Makassar War

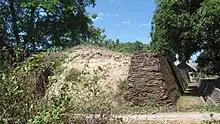
Remnants of the western wall of the Fort Somba Opu.

The assault began with Cornelis Speelman gathering forces which consisted of 2,000 Bugis soldier, plus additional 572 men from Ternate, Tidore, Bacan, Butung, and Pampanga (from northern Luzon in the Philippines), 83 Dutch soldiers and 11 Dutch sailors. Speelman divided the Bugismen into six separate entities, among these were those under the command of Arung Palakka. Arung Palakka and his retinues were commanded to clear the eastern side of Somba Opu from Makassarese defenders, while the others attempt to breach Somba Opu's walls. Three small Dutch ships and a sloop were set along the Garassi (now the Jeneberang) to attack Somba Opu from the south.